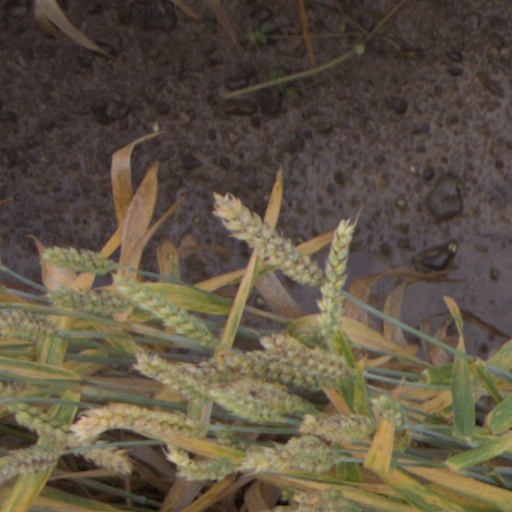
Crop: wheat